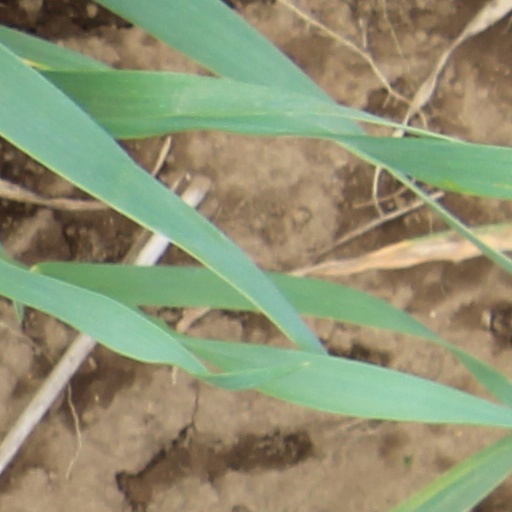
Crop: wheat